Vashti Turley Murphy

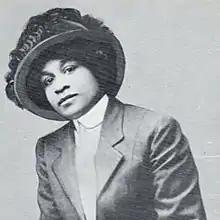

Lula Vashti Turley Murphy (née Turley; February 1884 – March 17, 1960) was an American educator and community leader, one of the founding members of Delta Sigma Theta, the historically black sorority.